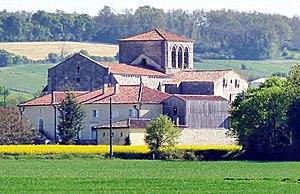
Prieuré de Lanville, Charente, France
Marcillac-Lanville est une commune du Sud-Ouest de la France, située dans le département de la Charente.